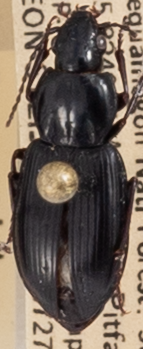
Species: Pterostichus mutus
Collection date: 2021-07-27
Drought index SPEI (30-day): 0.312
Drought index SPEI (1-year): -0.128
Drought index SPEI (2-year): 1.13